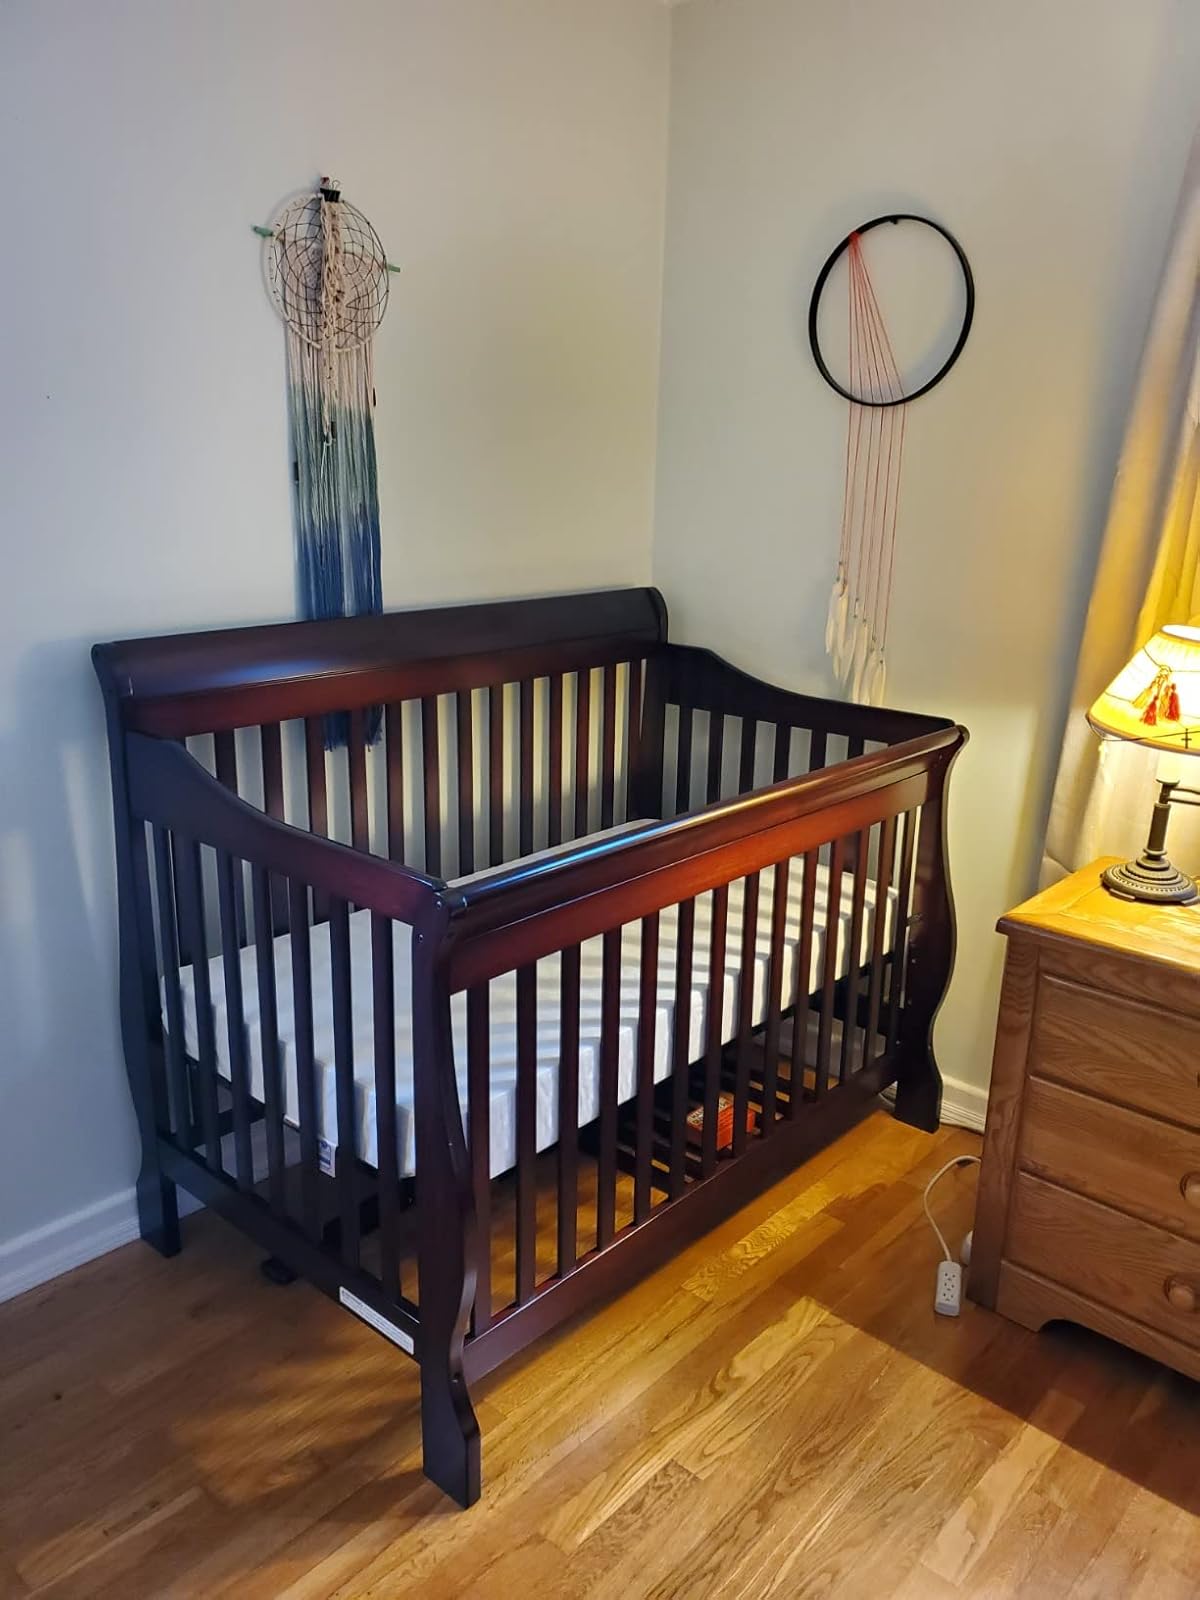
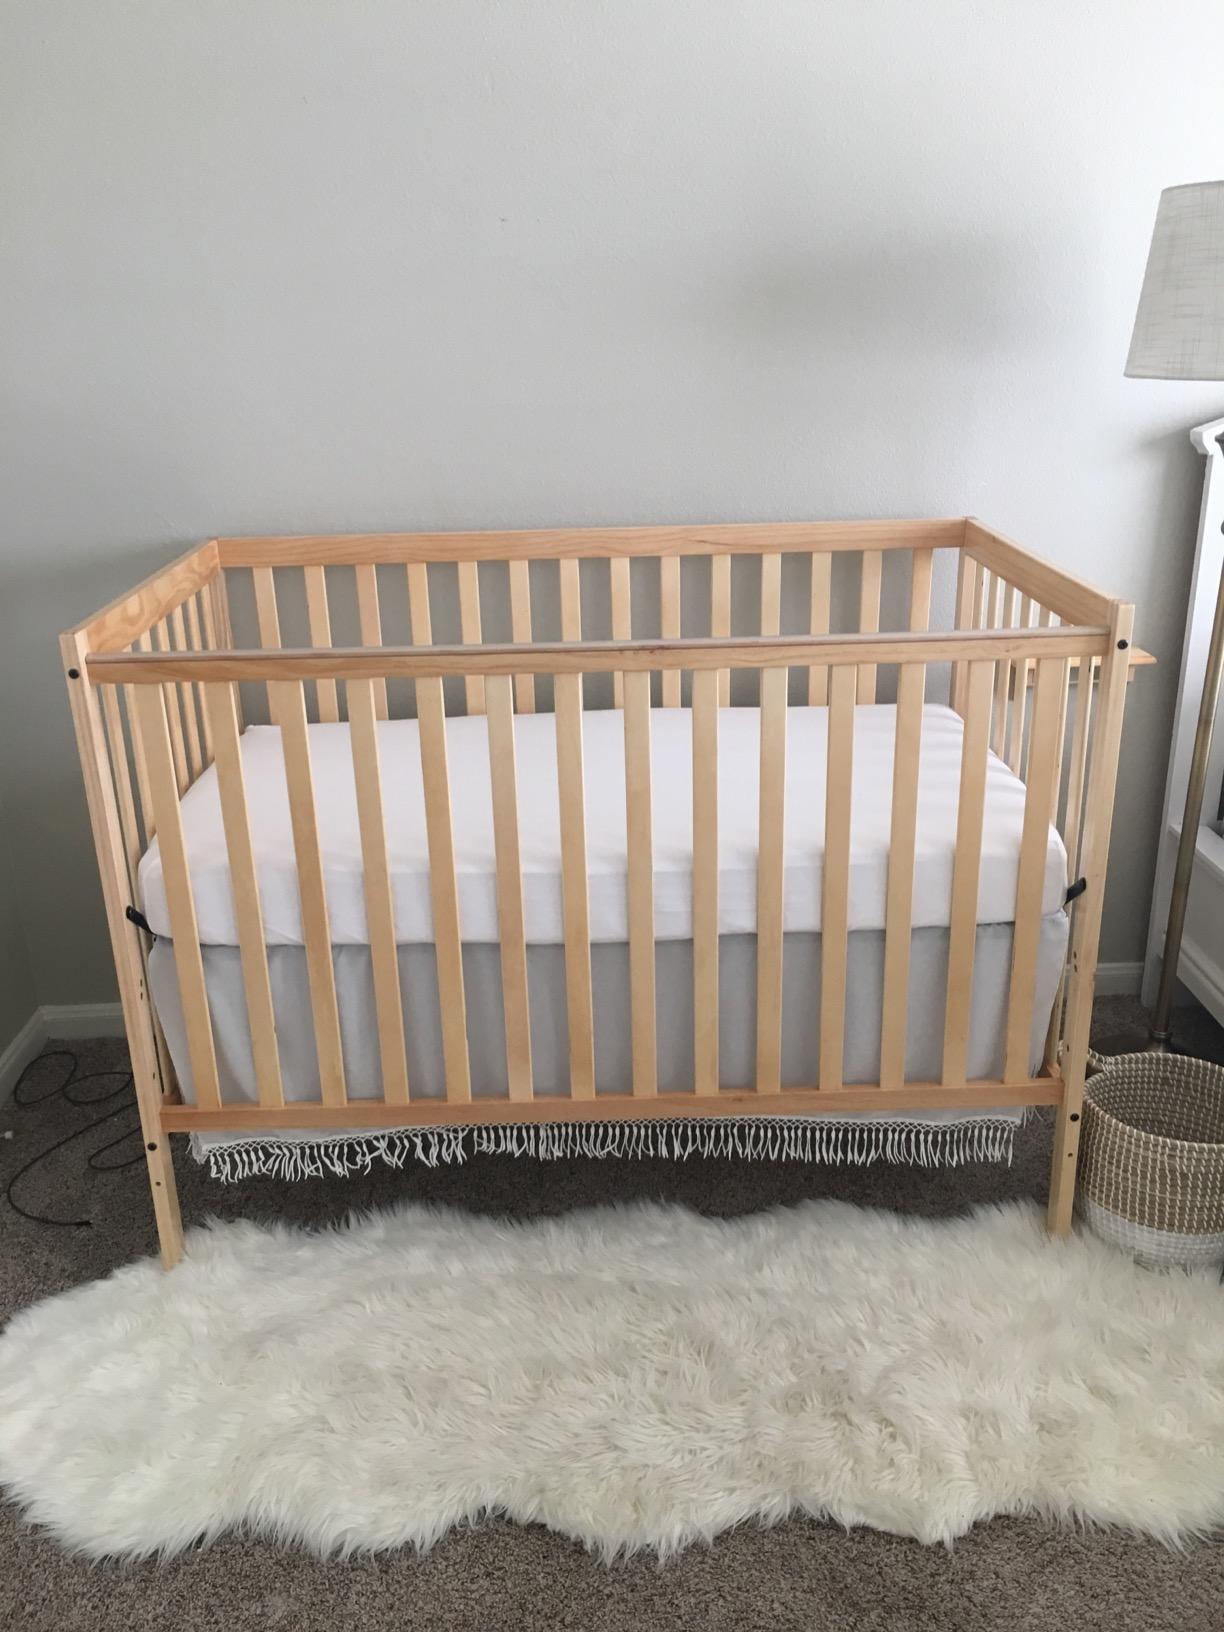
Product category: products_crib
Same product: no